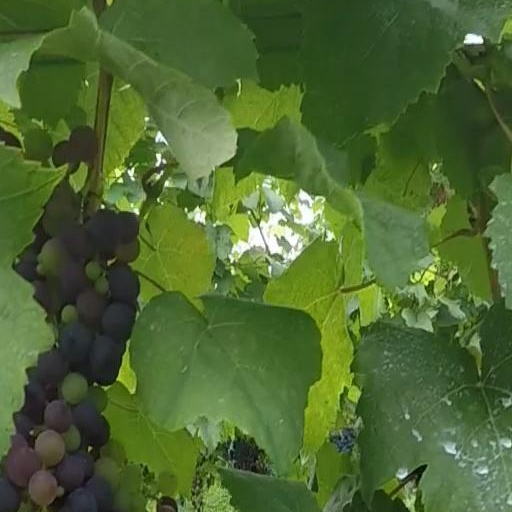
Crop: grape